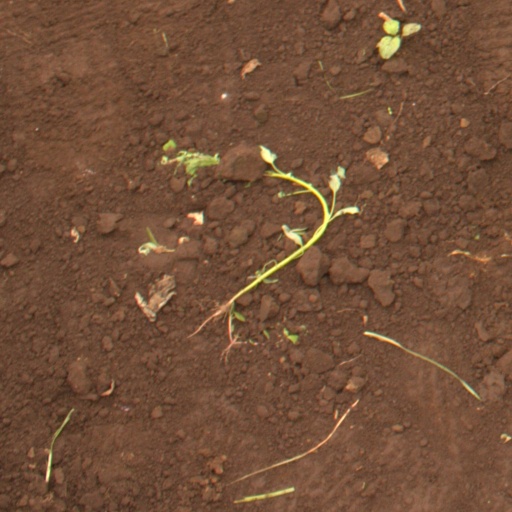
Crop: soybean